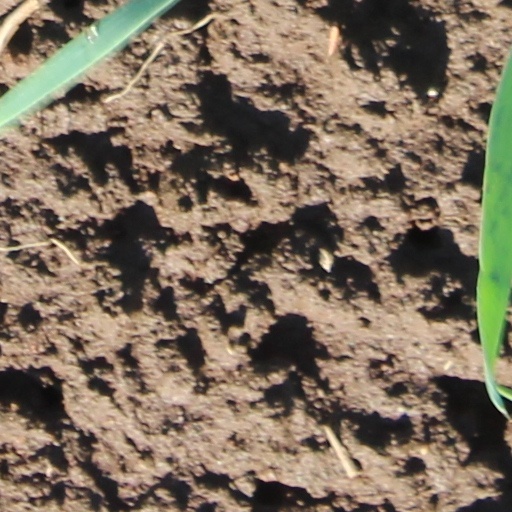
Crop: wheat